Byron Maxwell

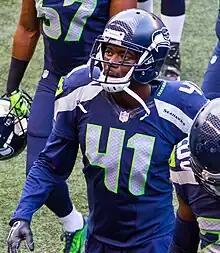
Maxwell in 2014 preseason

On July 29, 2011, the Seahawks signed Maxwell to a four-year, $2.15 million contract that included a signing bonus of $113,452.